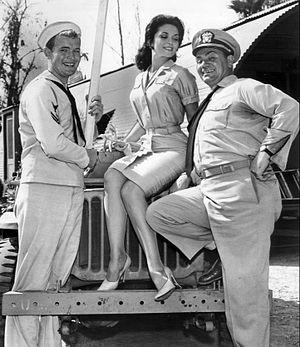
Sur le pont, la marine ! est une sitcom américaine en 138 épisode de 25 minutes, créée par Ray Brenner et John C. Champion et diffusée entre le 11 octobre 1962 et le 12 avril 1966 sur le réseau ABC.
Gary Vinson est un acteur américain né le 22 octobre 1936 à Los Angeles, Californie, décédé le 15 octobre 1984 à Redondo Beach.
Lisa Seagram est une actrice américaine née le 7 juillet 1936 à Brooklyn et morte le 1ᵉʳ février 2019 à Burbank en Californie.